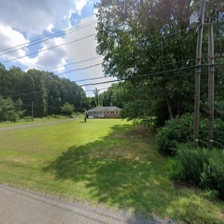
Label: streetView